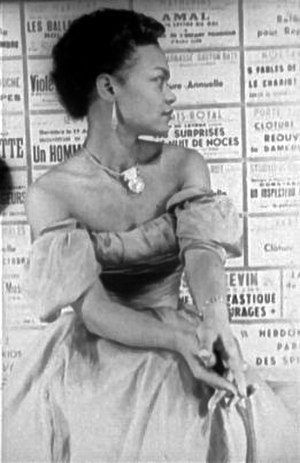
Eartha Kitt
Eartha Kitt i 1952. Fototgraf: Carl Van Vechten.
Eartha Mae Kitt var en amerikansk skuespillerinde, sangerinde og cabaretstjerne. Hun slog igennem på Broadway i begyndelsen af 1950'erne og vandt verdensberømmelse med sange som C'est si bon, Let's do it, My heart belongs to daddy og kendingsmelodien, I'm just an old-fashioned girl